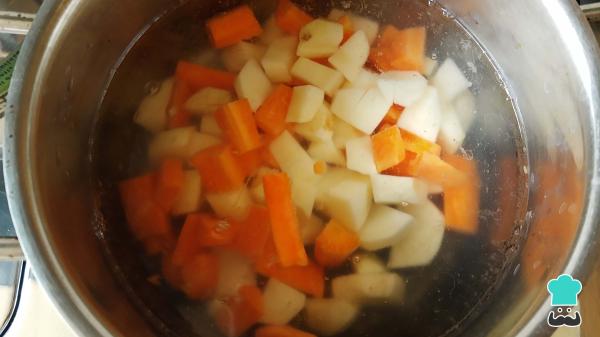
Para comenzar, prepara el queso. Pela las papas y las zanahorias. Pícalas y cocínalas en dos tazas de agua hasta que estén suaves, aproximadamente de 10 a 12 minutos.